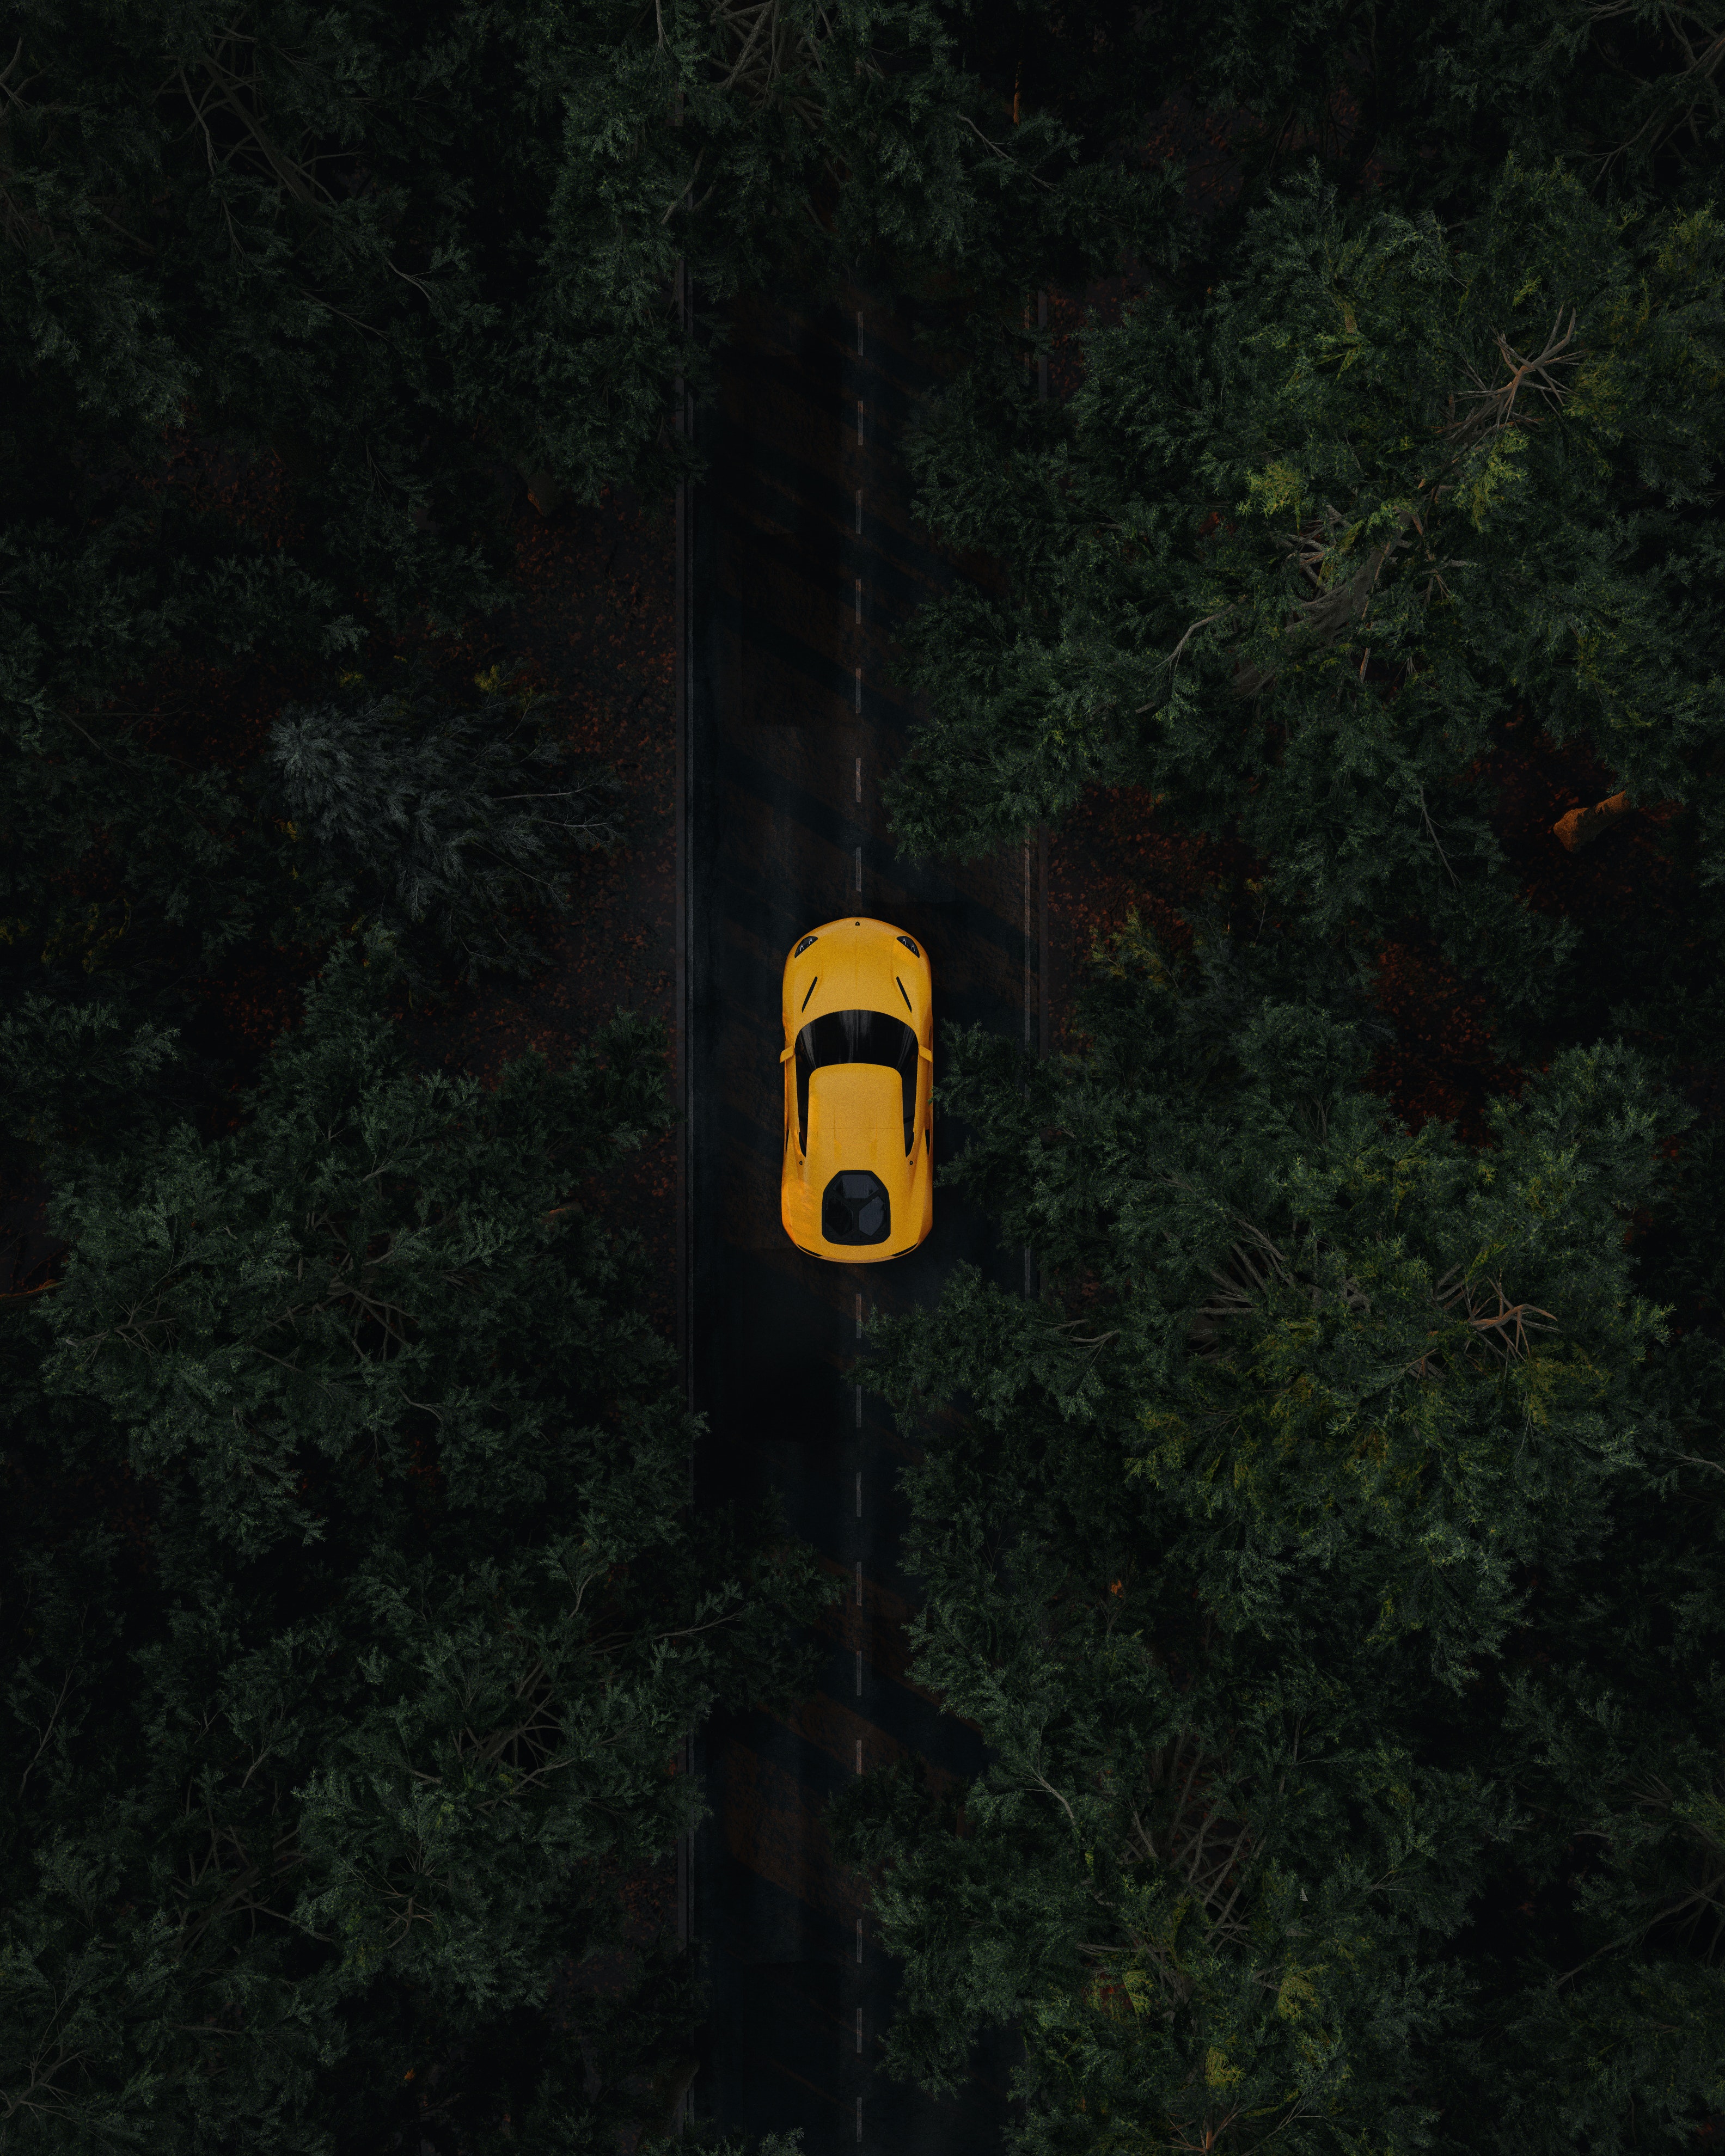
natural, natural landscape, wood, trunk, terrestrial plant, Tints and shades, plant, landscape, font, grass, road surface, midnight, circle, asphalt, motor vehicle, symbol, forest, temperate broadleaf and mixed forest, woodland, darkness, tree, road, logo, jungle, number, sign, signage, sky, graphics, old growth forest, tropical and subtropical coniferous forests, Northern hardwood forest, street sign, rainforest, trail, visual arts, soil, wildlife, valdivian temperate rain forest, night, traffic sign, plant stem